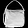
Label: Bag